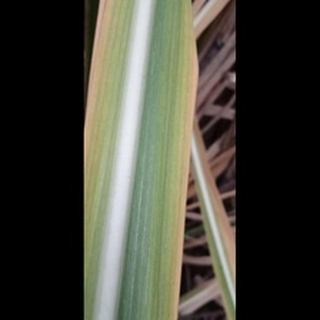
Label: sugarcane_yellow_leaf_disease